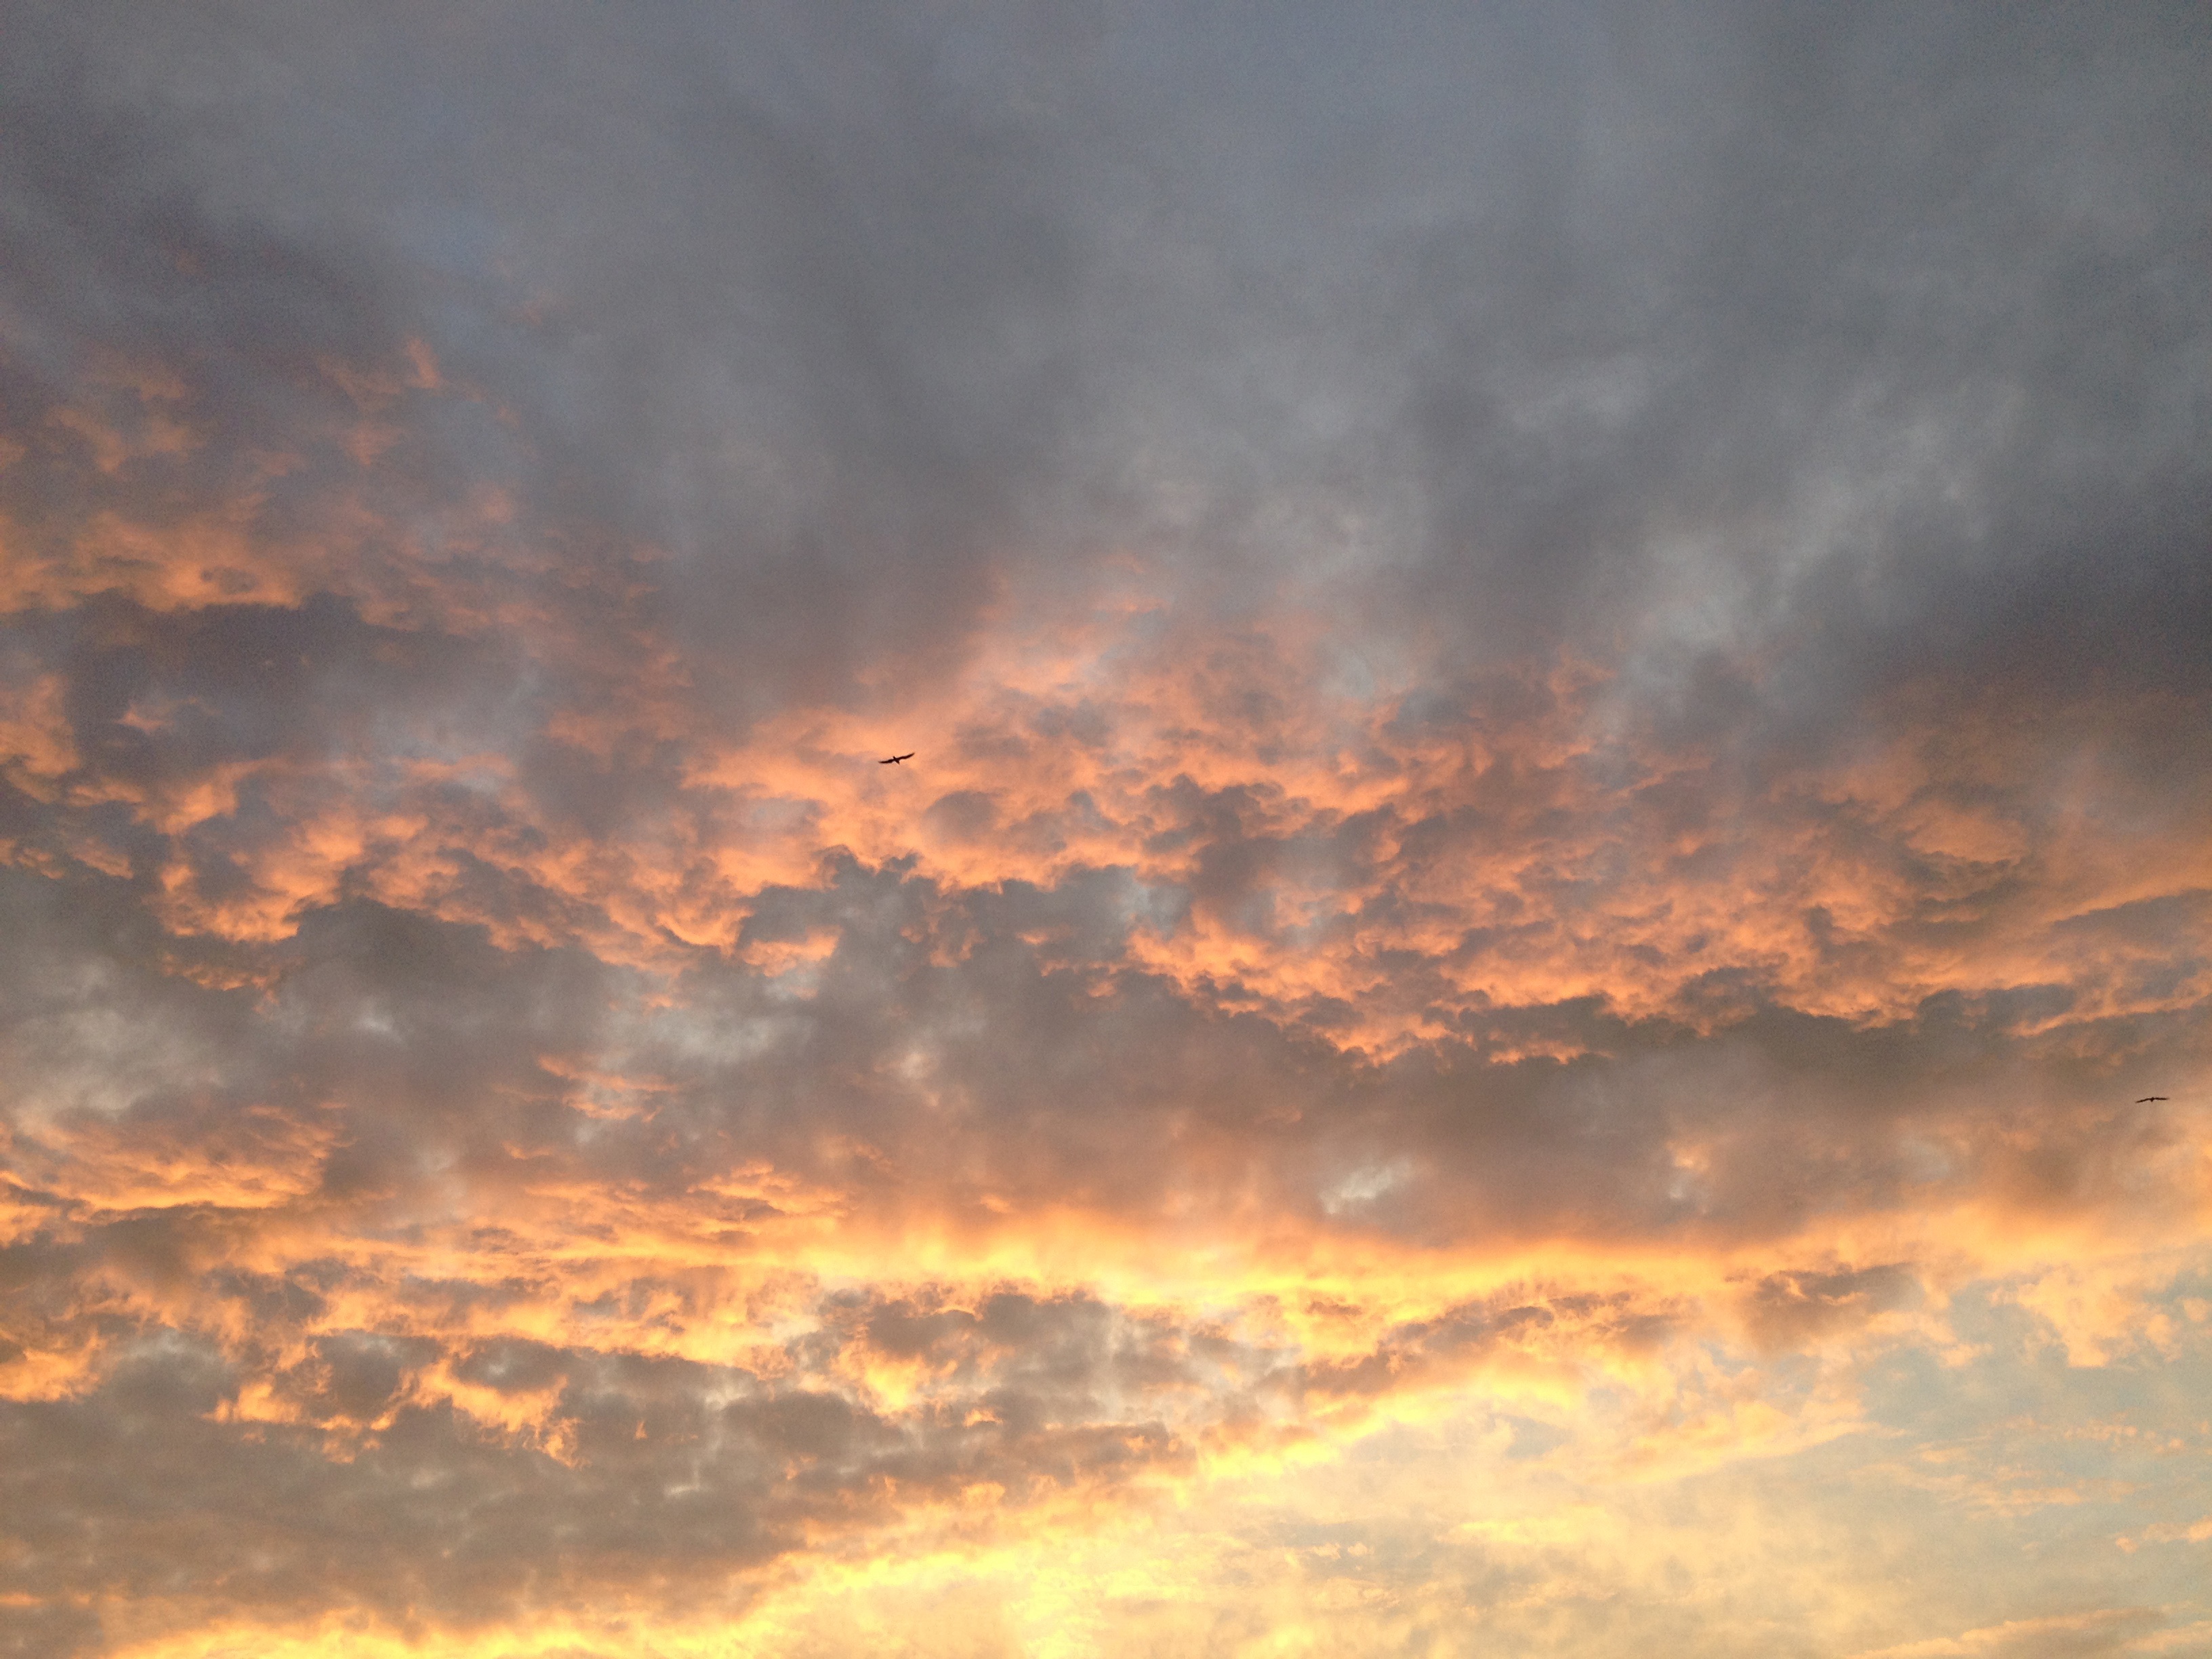
horizon, cloud, sky, sun, sunrise, sunset, sunlight, morning, dawn, atmosphere, dusk, evening, cumulus, afterglow, meteorological phenomenon, red sky at morning